Vela (constellation)

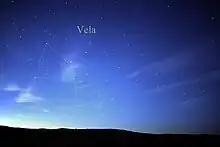
The constellation of Vela, the sails, as it can be seen by the naked eye

Vela is bordered by Antlia and Pyxis to the north, Puppis to the northwest, Carina to the south and southwest, and Centaurus to the east. Covering 500 square degrees, it ranks 32nd of the 88 modern constellations in size. The three-letter abbreviation for the constellation, as adopted by the International Astronomical Union in 1922, is "Vel".